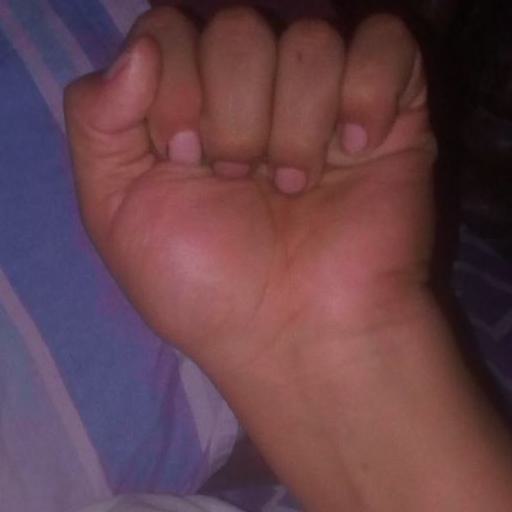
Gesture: fist